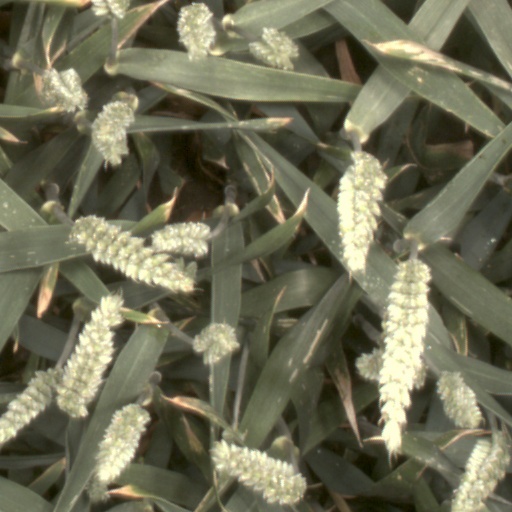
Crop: wheat